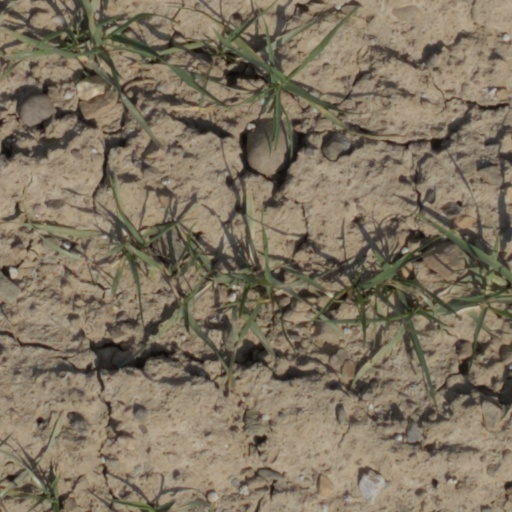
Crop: wheat